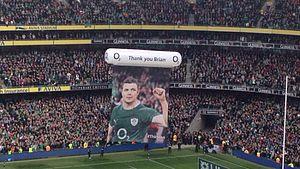
Brian Gerald O'Driscoll ou BOD, né le 21 janvier 1979 à Dublin, est un ancien joueur international irlandais de rugby à XV qui évoluait au poste de second centre. Il porte le maillot de l'équipe d'Irlande de 1999 à 2014, dont il est le capitaine à 83 reprises entre 2002 et 2012. Il évolue également avec la province du Leinster de 1999 à 2014. Il met un terme à sa carrière professionnelle le 31 mai 2014, à l'issue de la finale de la Celtic League remportée par son club face au Glasgow Warriors.